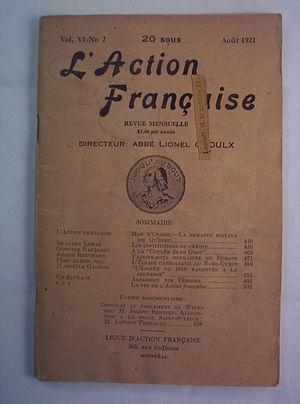
L'Action nationale est une revue mensuelle publiée au Québec. Il s'agit de l'organe officiel de la Ligue d'action nationale.